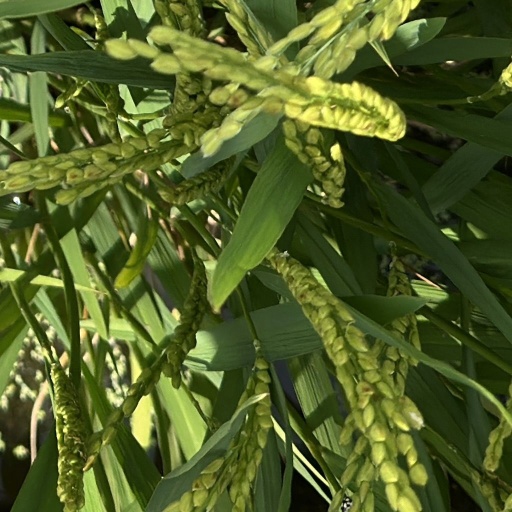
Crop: rice